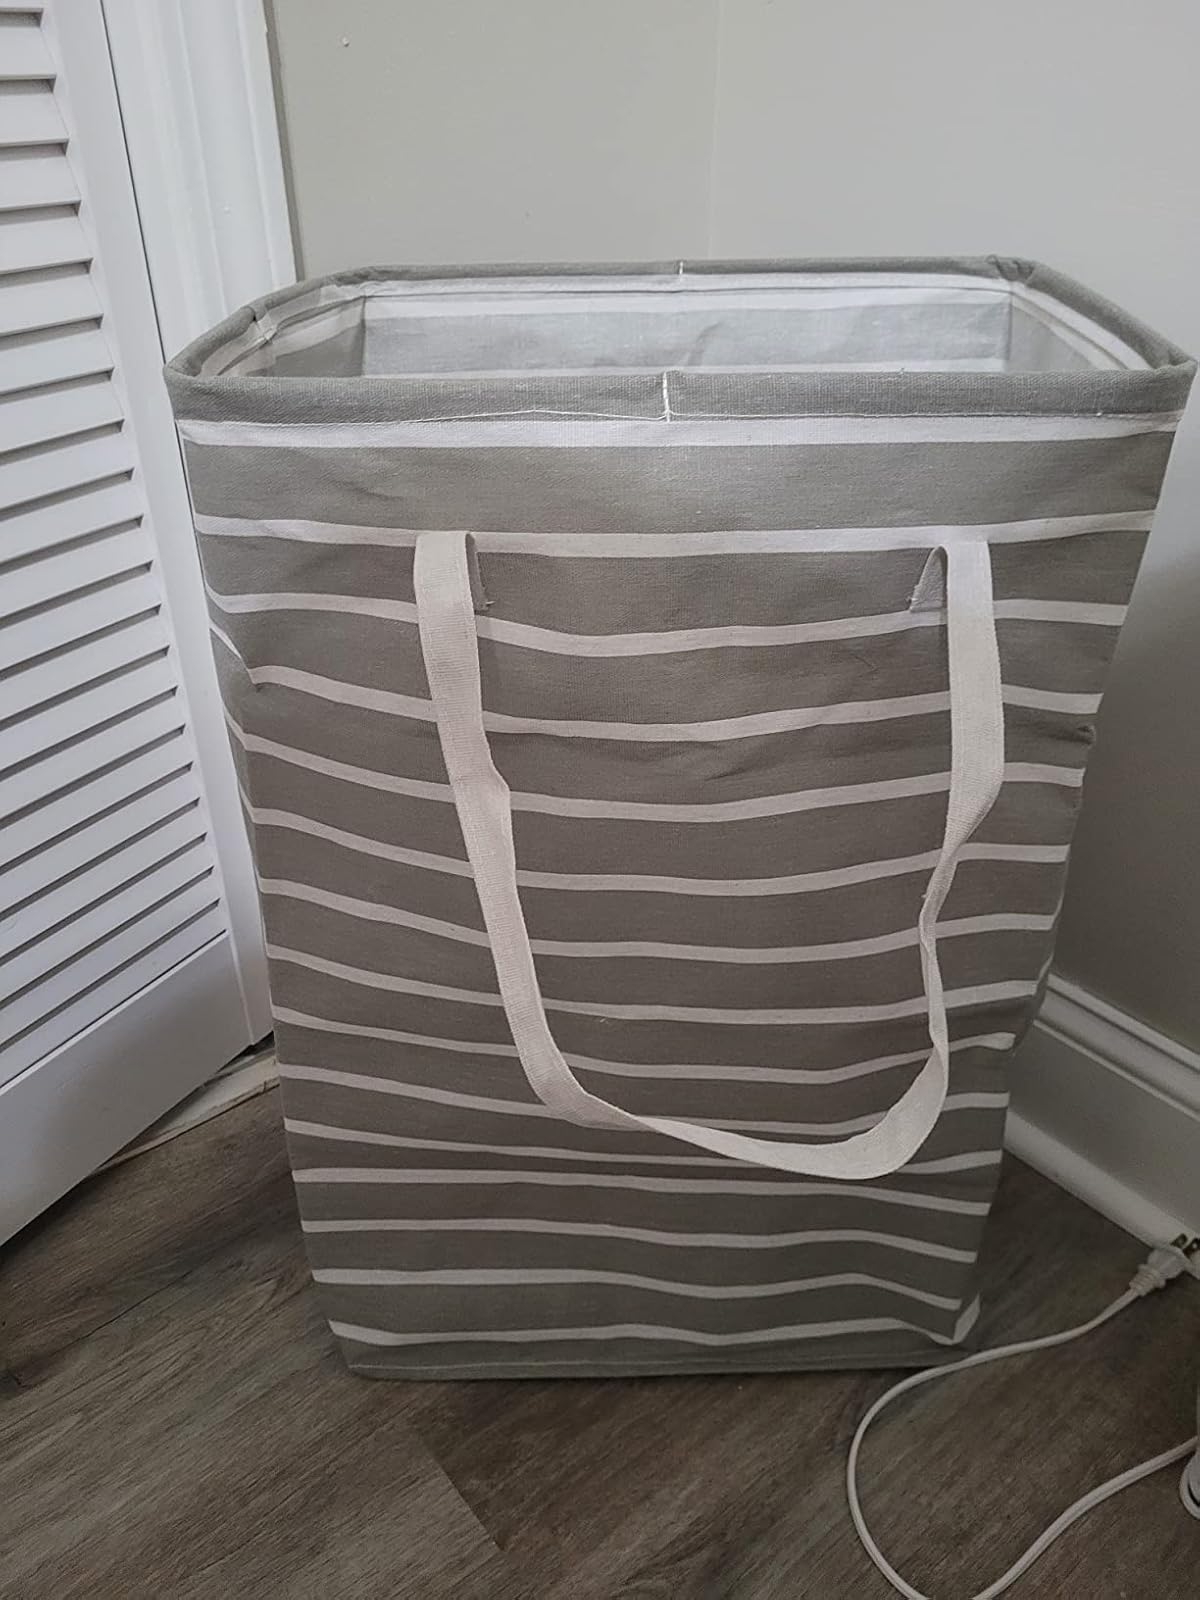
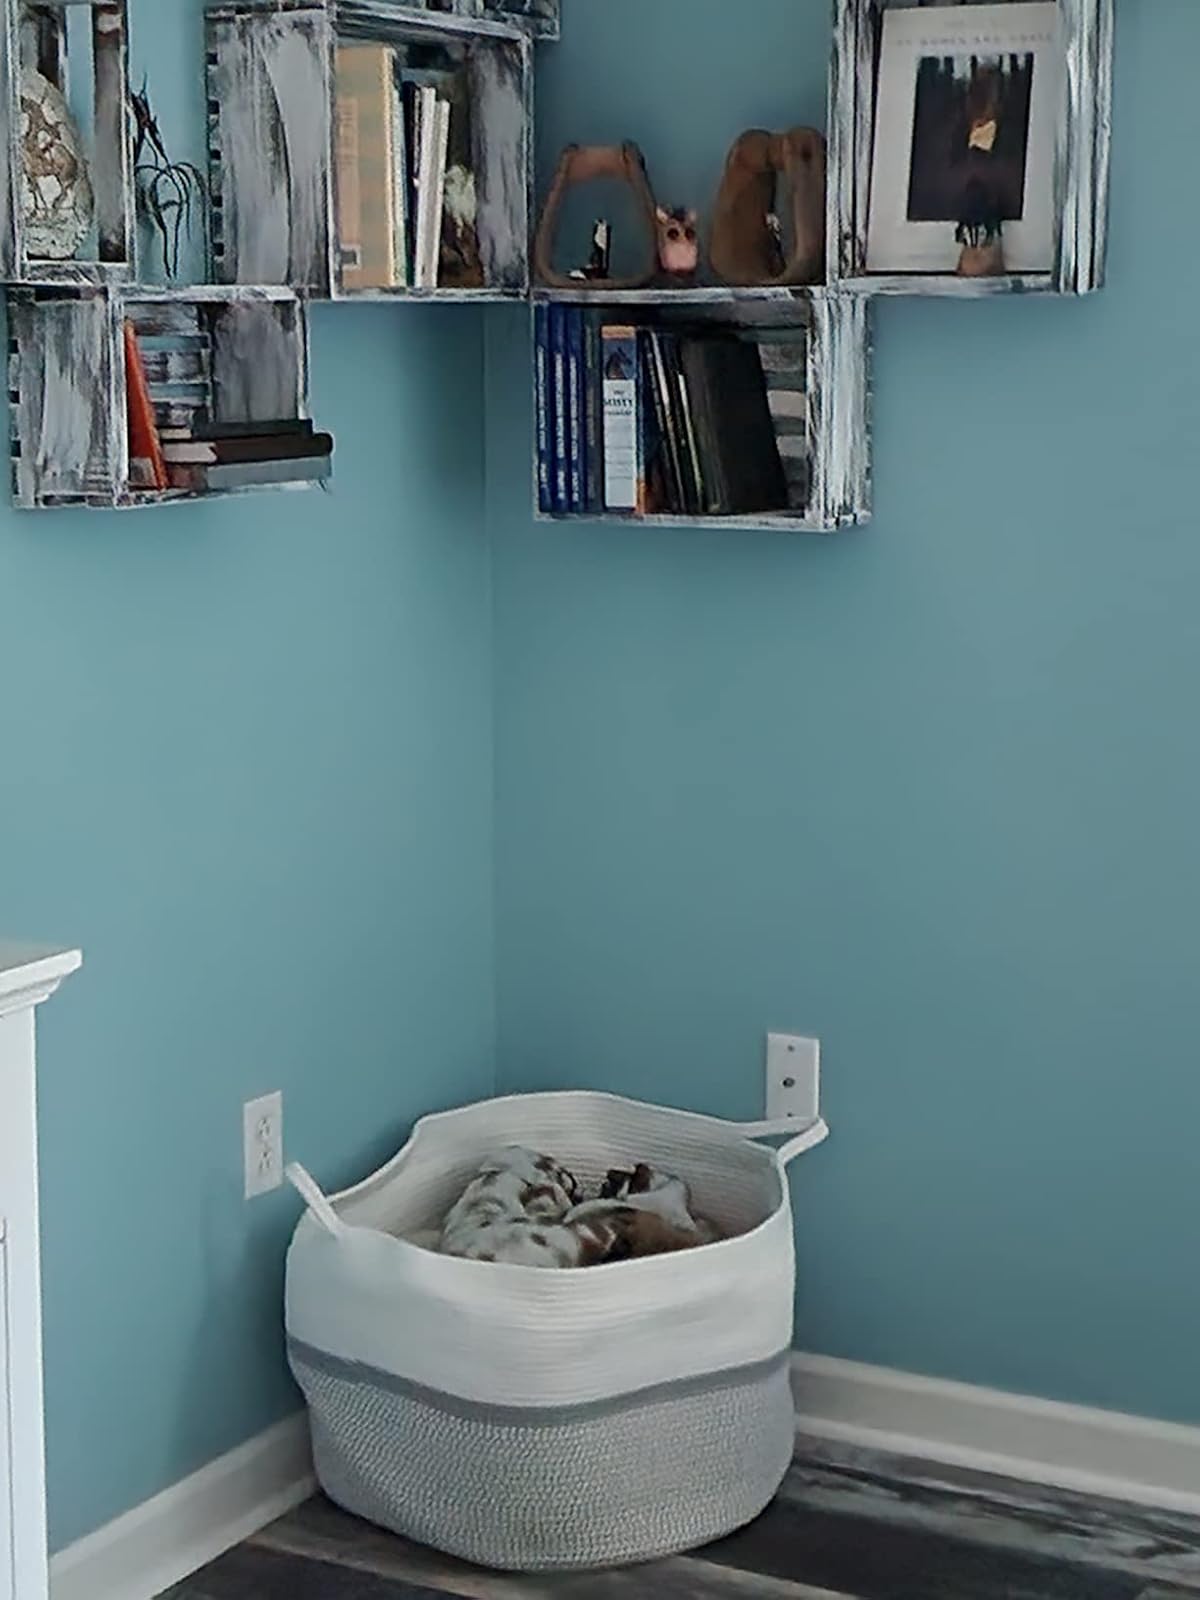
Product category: items_hamper
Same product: no